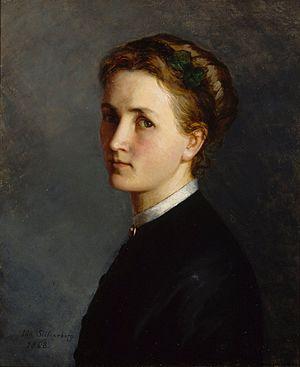
Ida Silfverberg était une peintre finlandaise qui a peint en Allemagne, en France et en Italie. Elle est connue comme copiste et portraitiste ainsi que pour ses scènes de genre.